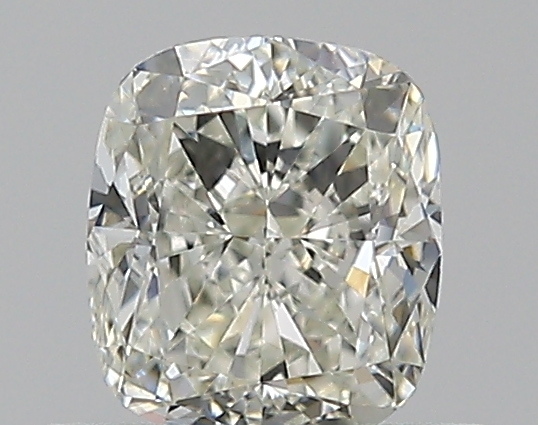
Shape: cushion
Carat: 0.53
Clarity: VS1
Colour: K
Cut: EX
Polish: EX
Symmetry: VG
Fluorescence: N
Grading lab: GIA
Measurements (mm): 4.83 x 4.23 x 2.92